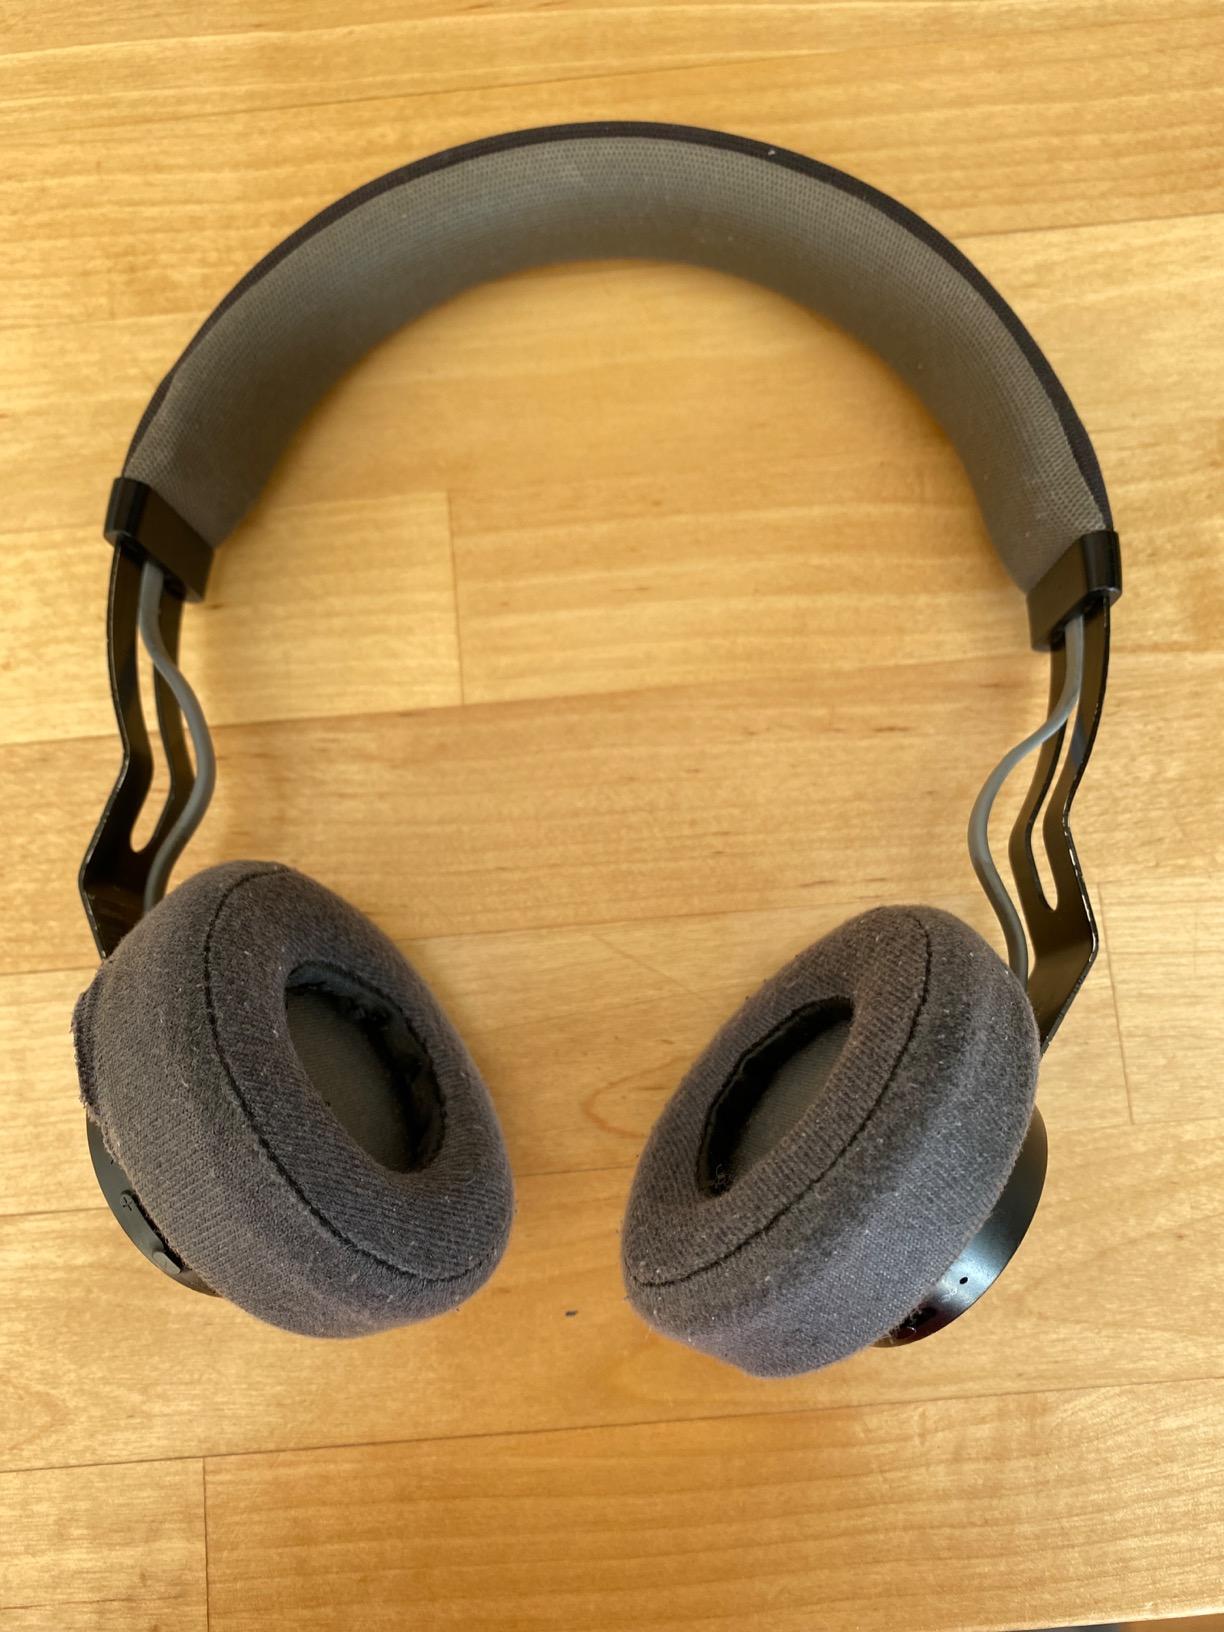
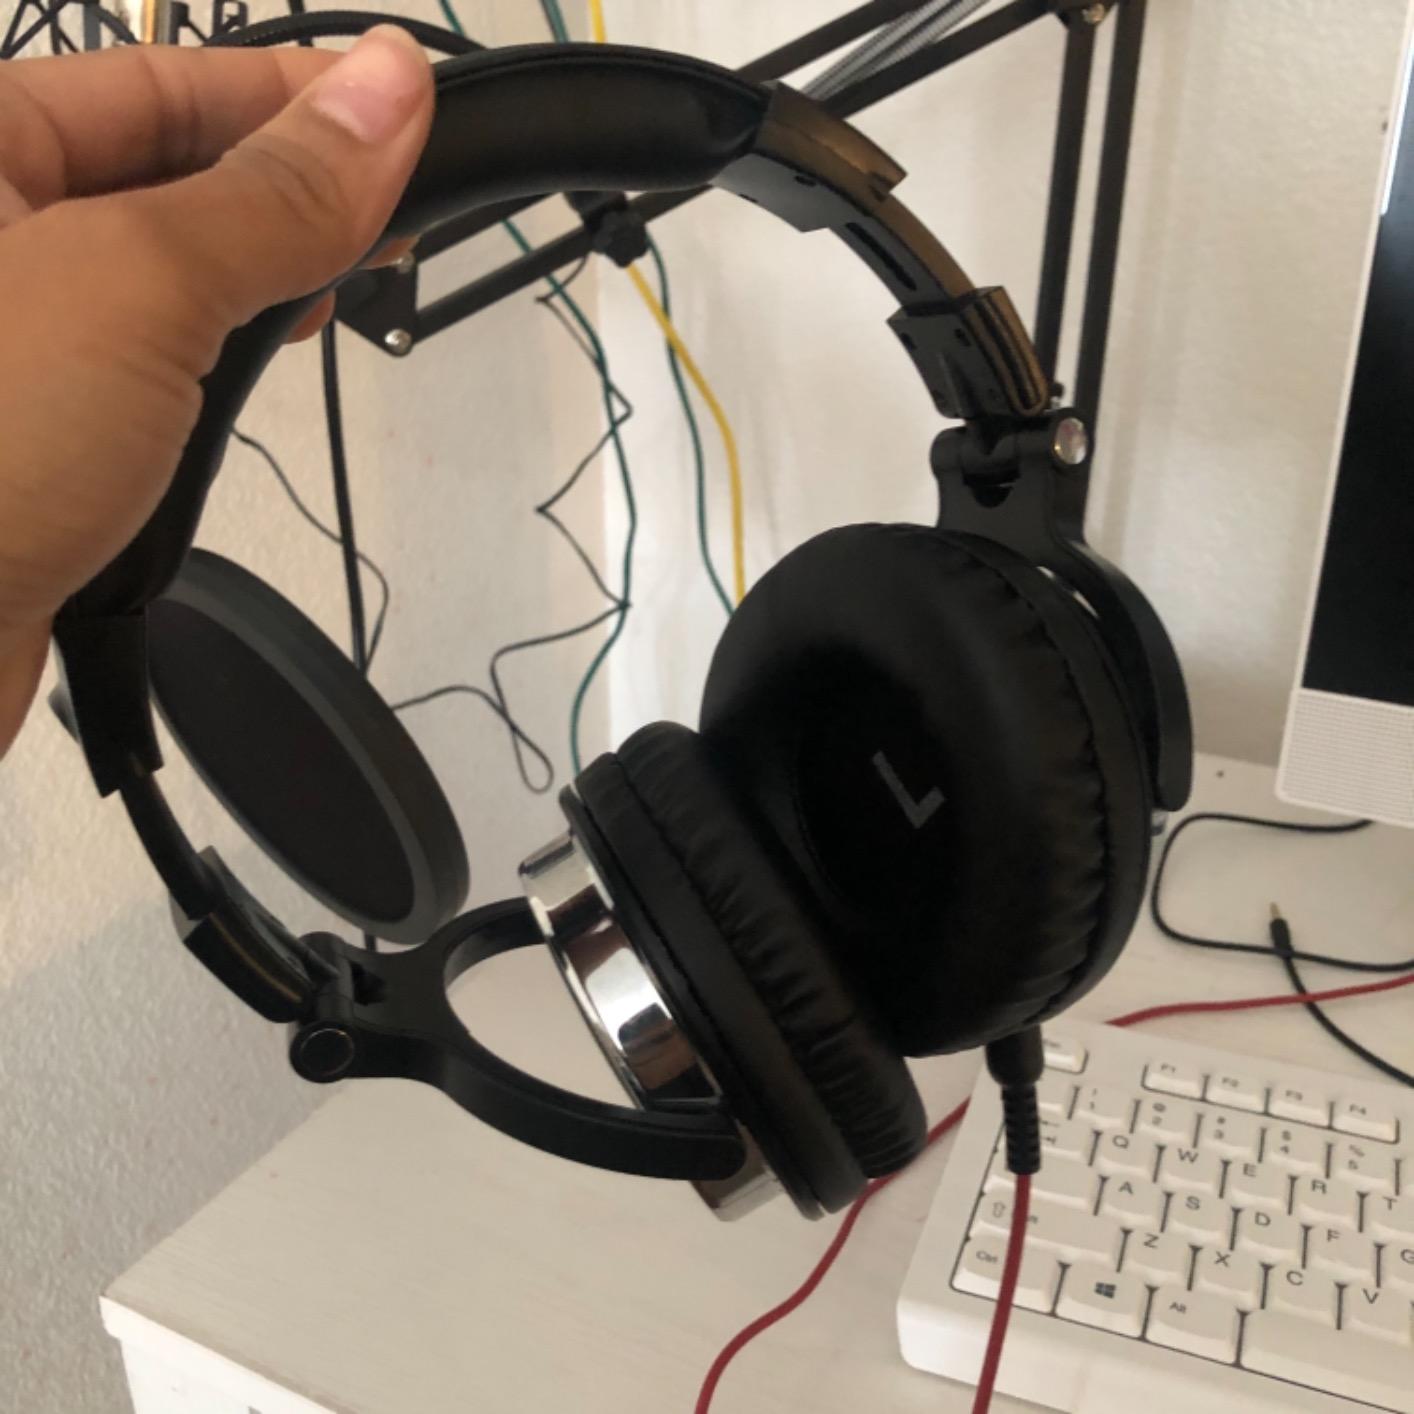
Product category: headphones
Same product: no